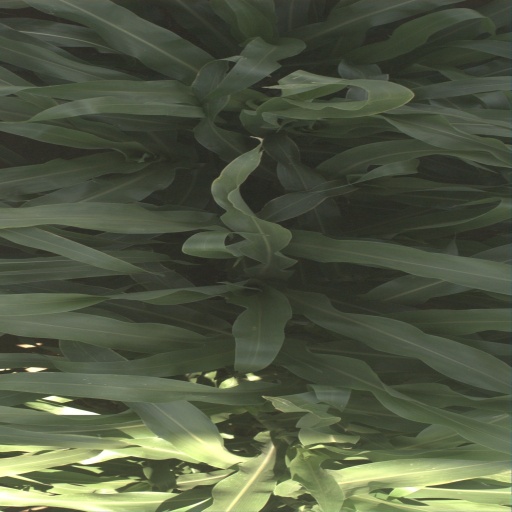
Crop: sorghum